Source of the Amazon River

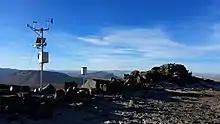
Climate station in the Amazon River headwaters near Nevado Mismi at the altitude of 5.280 m a.s.l.

In the 1930s attention turned to the headwaters of the Apurímac River. In 1935, Lake Vilafro, located at an altitude of was identified as the main source of the Amazon River. In 1969, Carlos Peñaherrera del Aguila, a prominent Peruvian geographer, was the first to label the Carhuasanta River (and the Lloqueta River) flowing down the Mismi Mountain in southern Peru as a possible ultimate source. Two years later the eleven million dollar "Cousteau Amazon Expedition" examined the question, culminating in a six-hour television documentary entitled "Cousteau's Amazon", which was released in 1983. This expedition was broken into three separate groups and the upper Amazon section was covered by "The Flying Expedition" tasked with exploring the upper third from the river's origin on Mt. Mismi. The expedition utilised newly developed satellite imagery, measured by an American cartographic organization to determine the furthest point of flowing water to its meeting the Atlantic Ocean. The Upper Amazon expedition included an Eastern European multi-axled articulated Land Rover, a float plane Papagaiu, for aerial reconnaissance, and the Peruvian Air Force offered a high elevation helicopter to examine the upper levels of the Chila mountain range and Mt. Mismi.